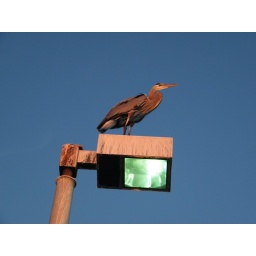
great blue heron perched above green light